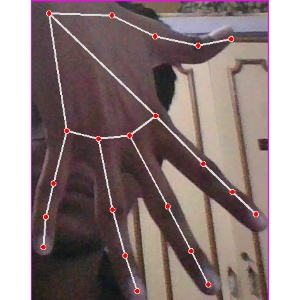
अक्षर: ढ